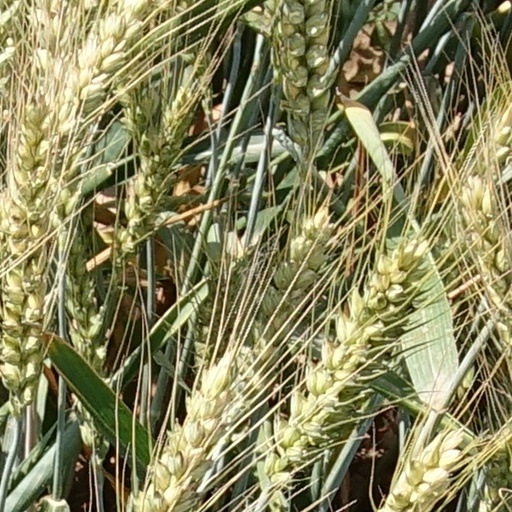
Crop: wheat